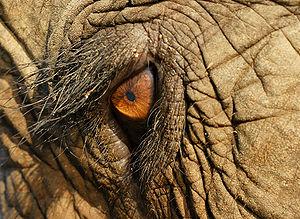
Œil d'un éléphant d'Asie. Photo prise à Elephant Nature Park, en Thaïlande, avec un appareil Sony alpha 700 muni d'un objectif Minolta 50mm 2.8 Macro. Sunda: Panon gajah Asia di Suaka Margasatwa Gajah, Muang Thai, dipoto migunakeun Sony alpha 700, Minolta 50mm 2.8 Macro
Dans l'œil, la pupille est le trou situé au milieu de l'iris.